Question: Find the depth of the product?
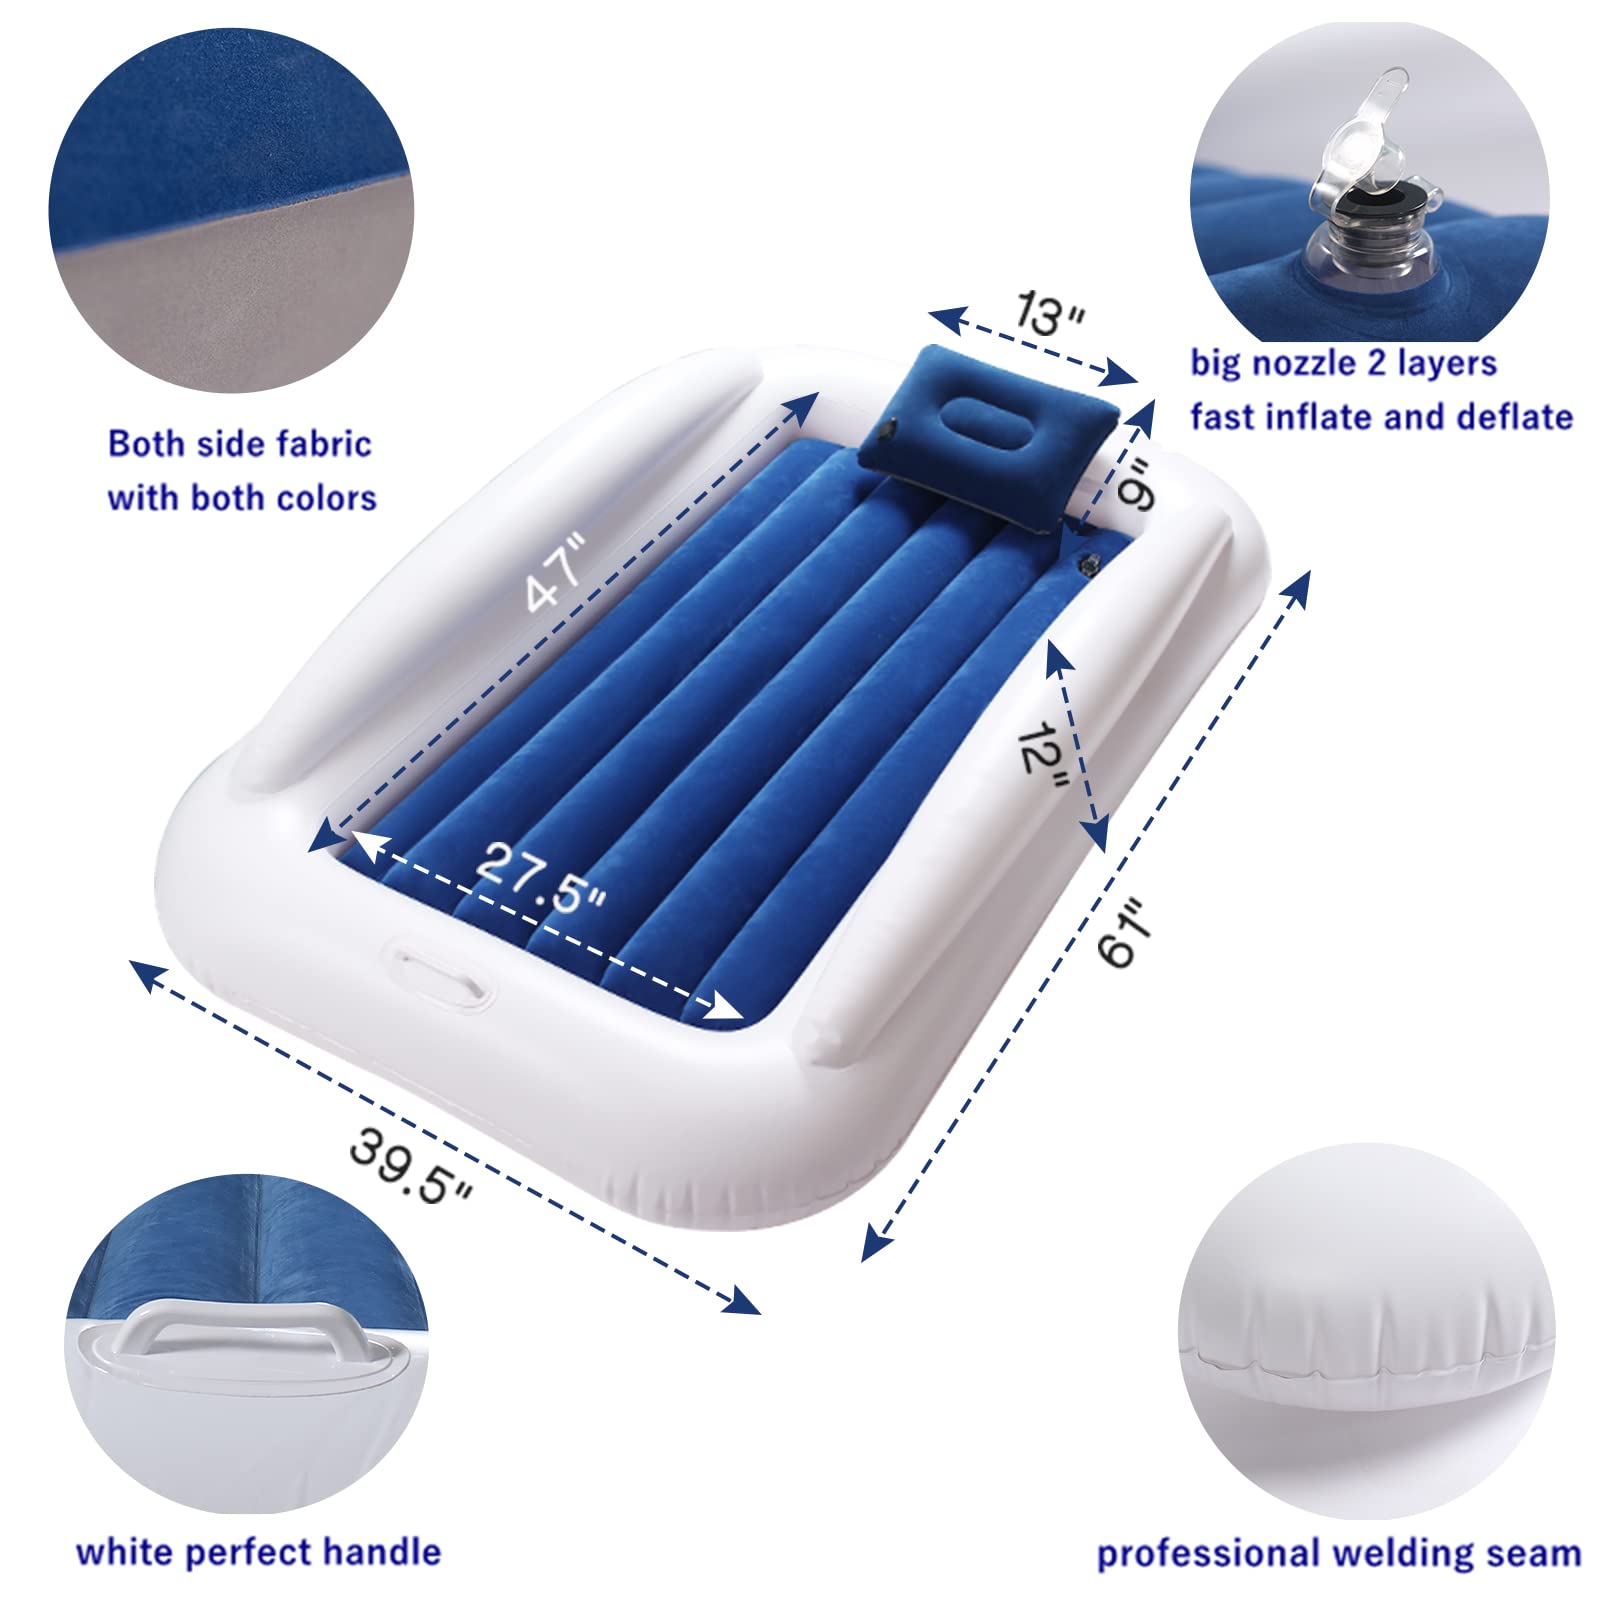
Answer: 61.0 inch